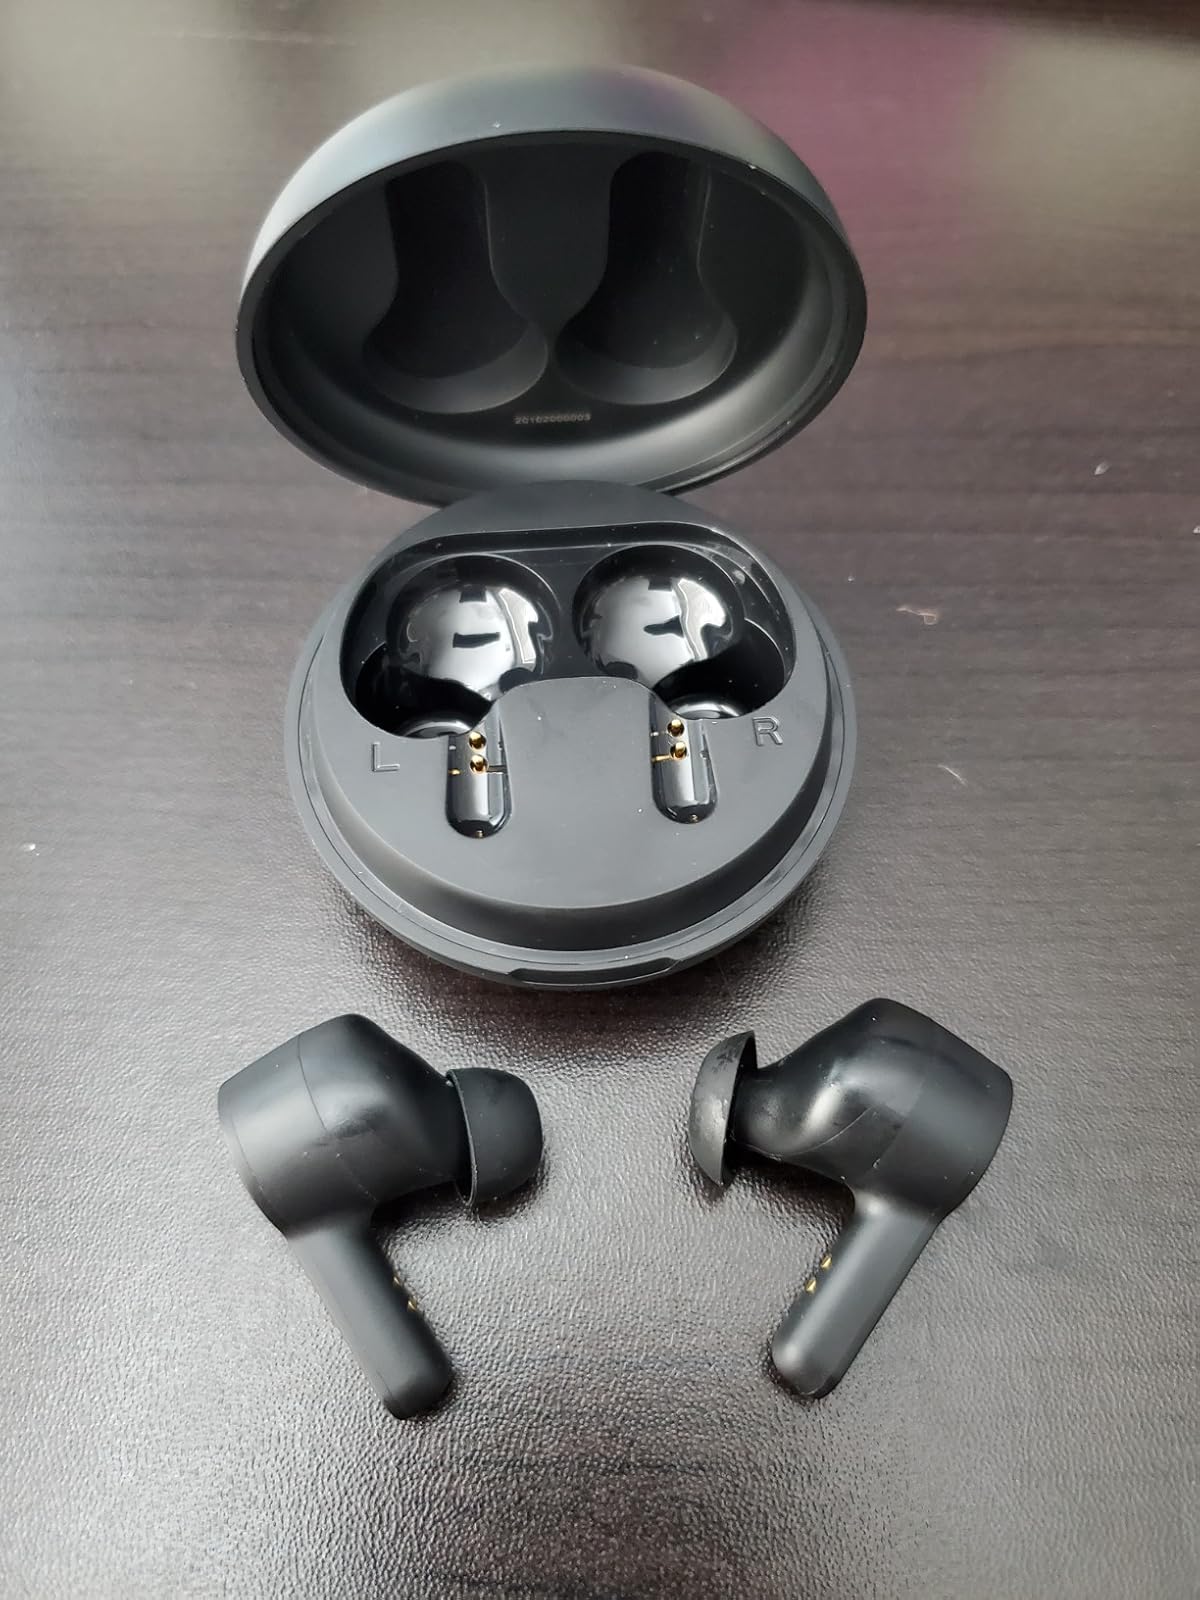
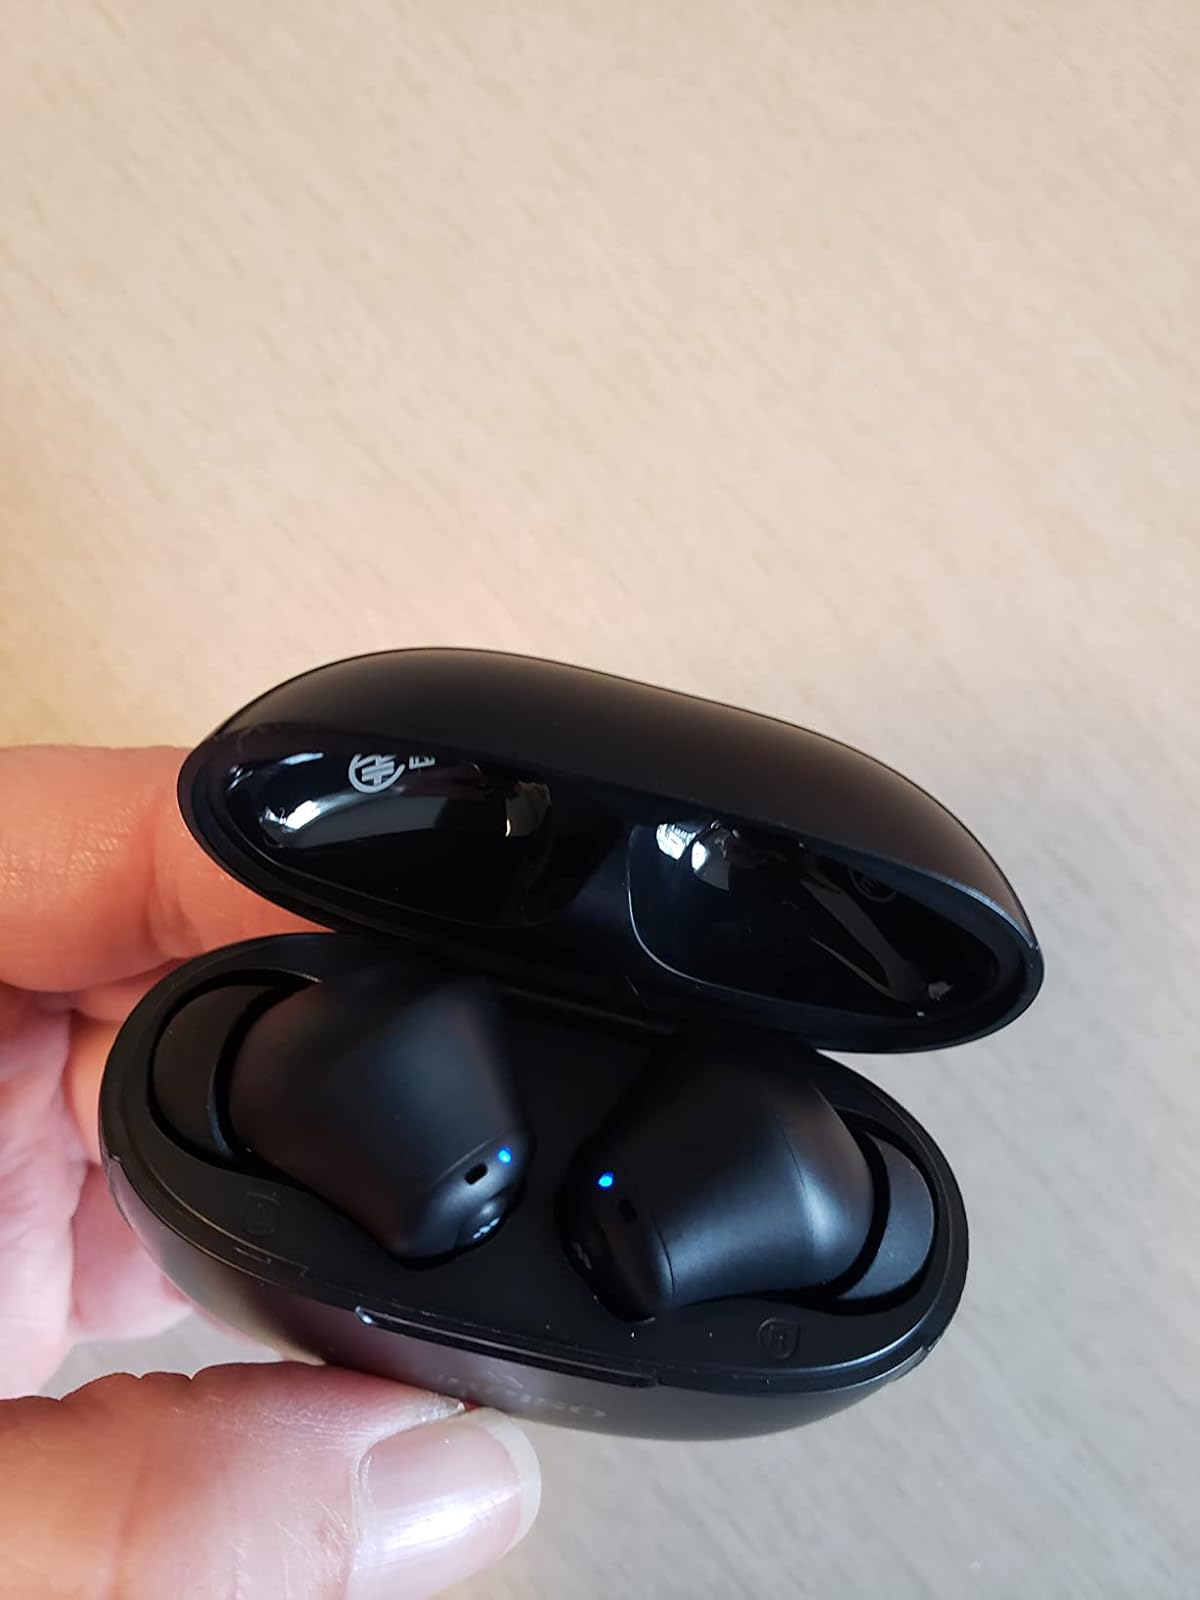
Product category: earbuds
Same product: no